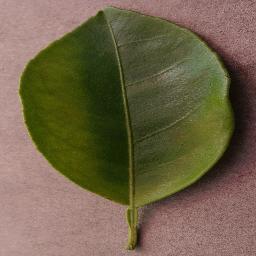
Label: Orange___Haunglongbing_(Citrus_greening)